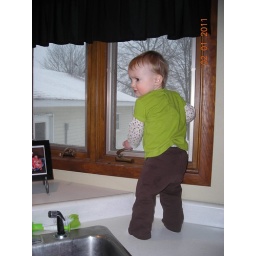
Waving to daddy and papa in the garage....they were looking out the door window to her.